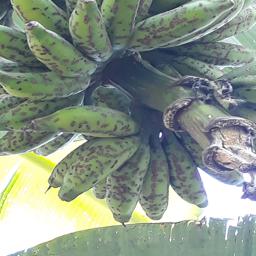
Label: BANANA FRUIT- SCARRING BEETLE